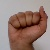
The image shows a hand gesture representing the letter 'A' in Indian Sign Language.